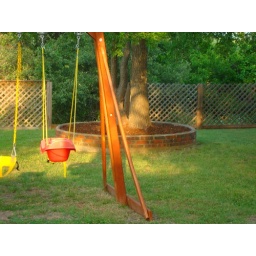
Flower bed around trees cleaned up!